El Al Flight 1862

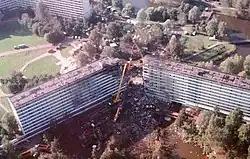
Aftermath of the disaster

On 4 October 1992, El Al Flight 1862, a Boeing 747 cargo aircraft of the Israeli airline El Al, crashed into the Groeneveen and Klein-Kruitberg flats in the Bijlmermeer (colloquially "Bijlmer") neighbourhood of Amsterdam, the Netherlands. The accident is known in Dutch as the (Bijlmer disaster).